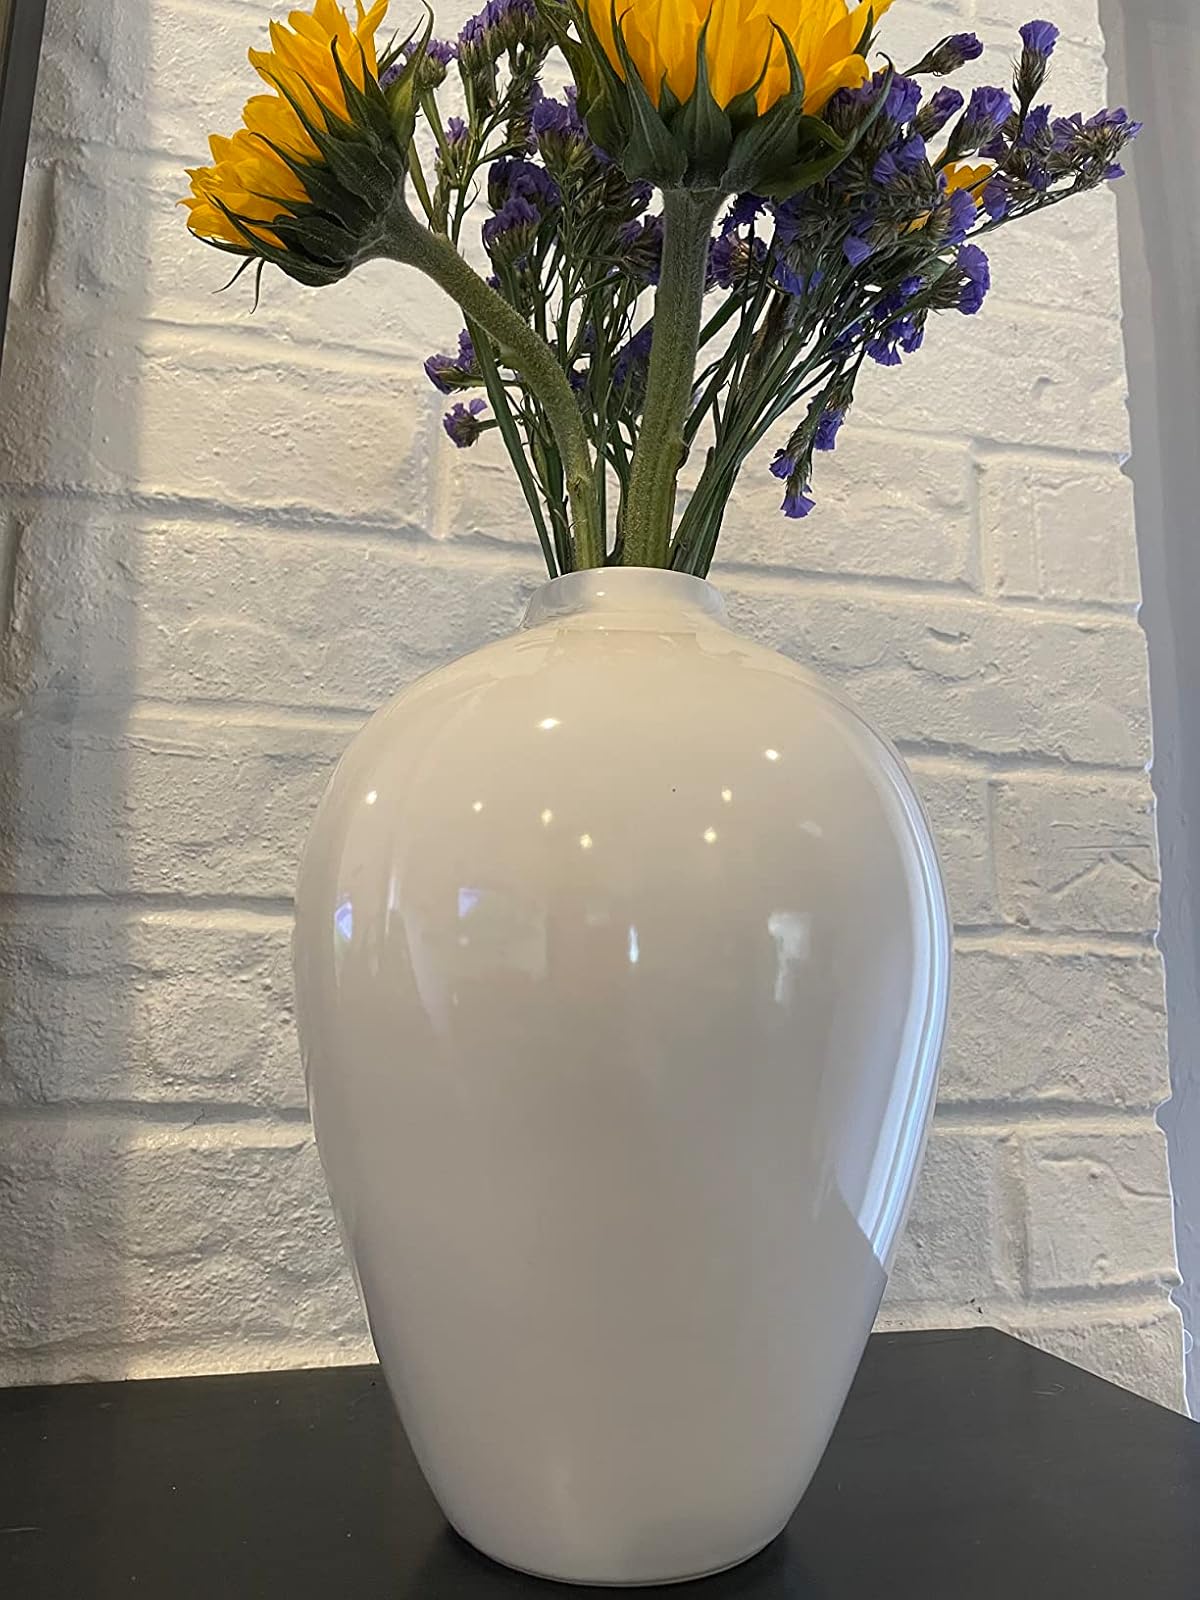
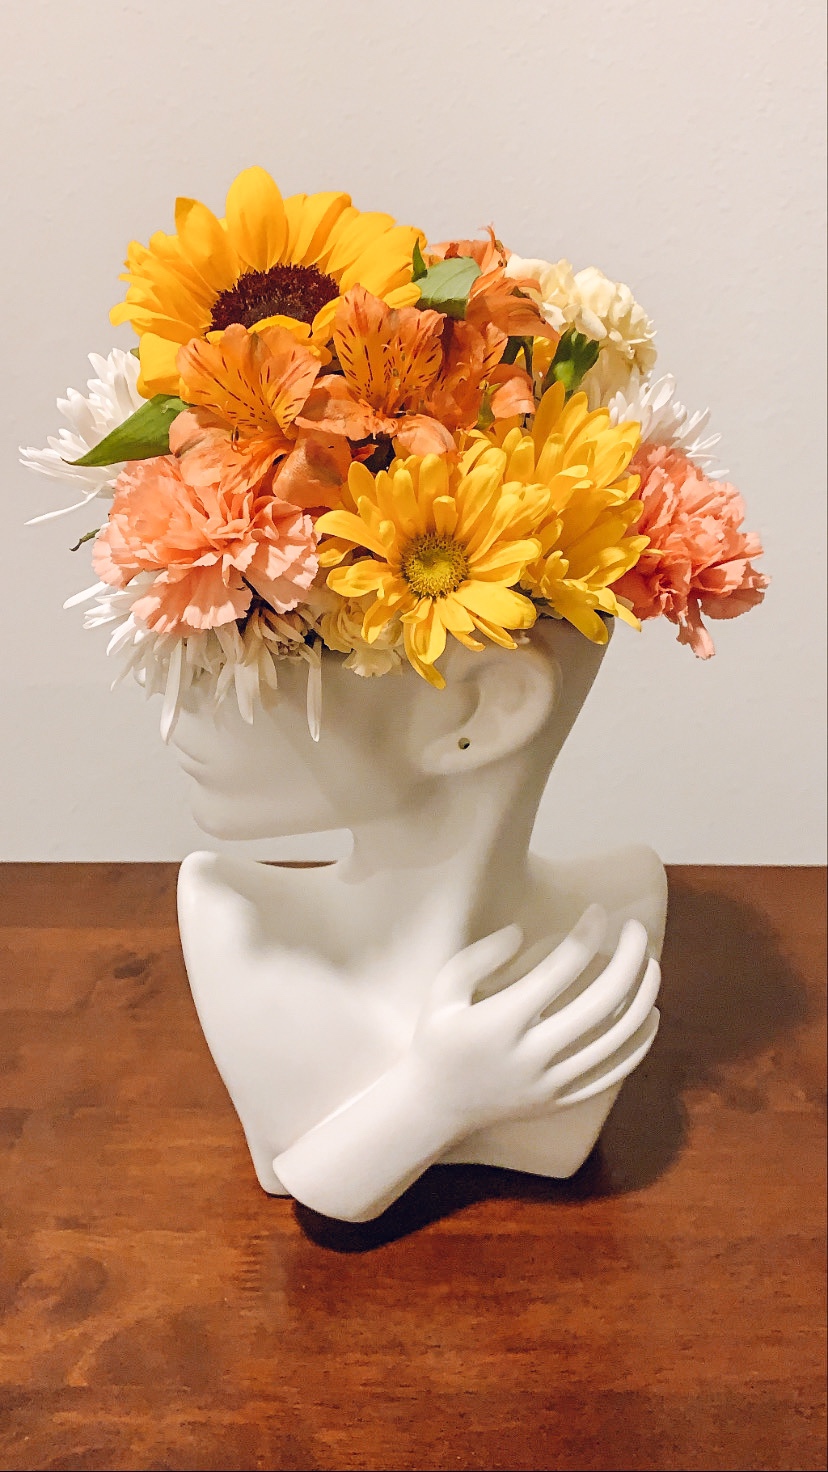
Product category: vase
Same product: no